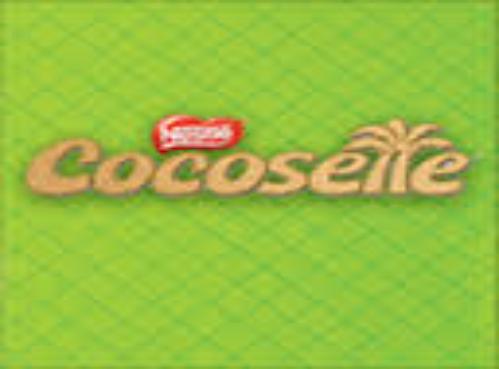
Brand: Cocosette
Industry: Food